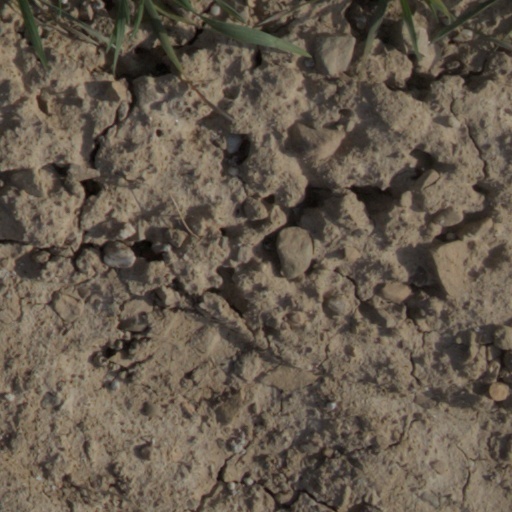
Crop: wheat